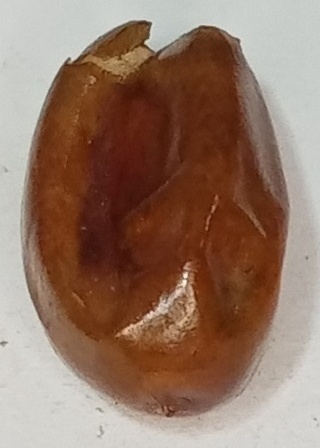
Variety: fasli-toto
Size: medium
Grade: grade-1